John Kuhn

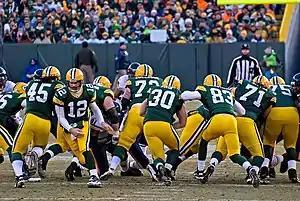
Kuhn (30) receiving a hand off from Aaron Rodgers on January 2, 2011.

In 2011, he appeared in all 16 games for the fourth time in five seasons, with three starts. He was named a starting fullback for the Pro Bowl and was named second-team All-Pro by the Associated Press. He rushed 30 times for 78 yards with 15 receptions for 77 yards, and matched his career high with six total touchdowns. In the Packers NFC Divisional game versus the New York Giants, he scored the Packers' first touchdown with an eight-yard catch from Rodgers. He left the game in the third quarter with a knee injury.